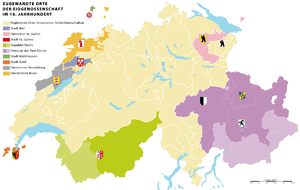
Cet article traite de la structure politique et territoriale de l'ancienne Confédération suisse, depuis le début de la Confédération des III cantons en 1291 jusqu'à la fin de la Confédération des XIII cantons en 1798, c'est-à-dire de la structure liant les treize cantons souverains, leurs sujets respectifs, leurs bailliages communs et les territoires alliés.
Les pays alliés sont, dans la Confédération des XIII cantons avant 1798, les différents territoires qui lui sont liés par un système de traités.